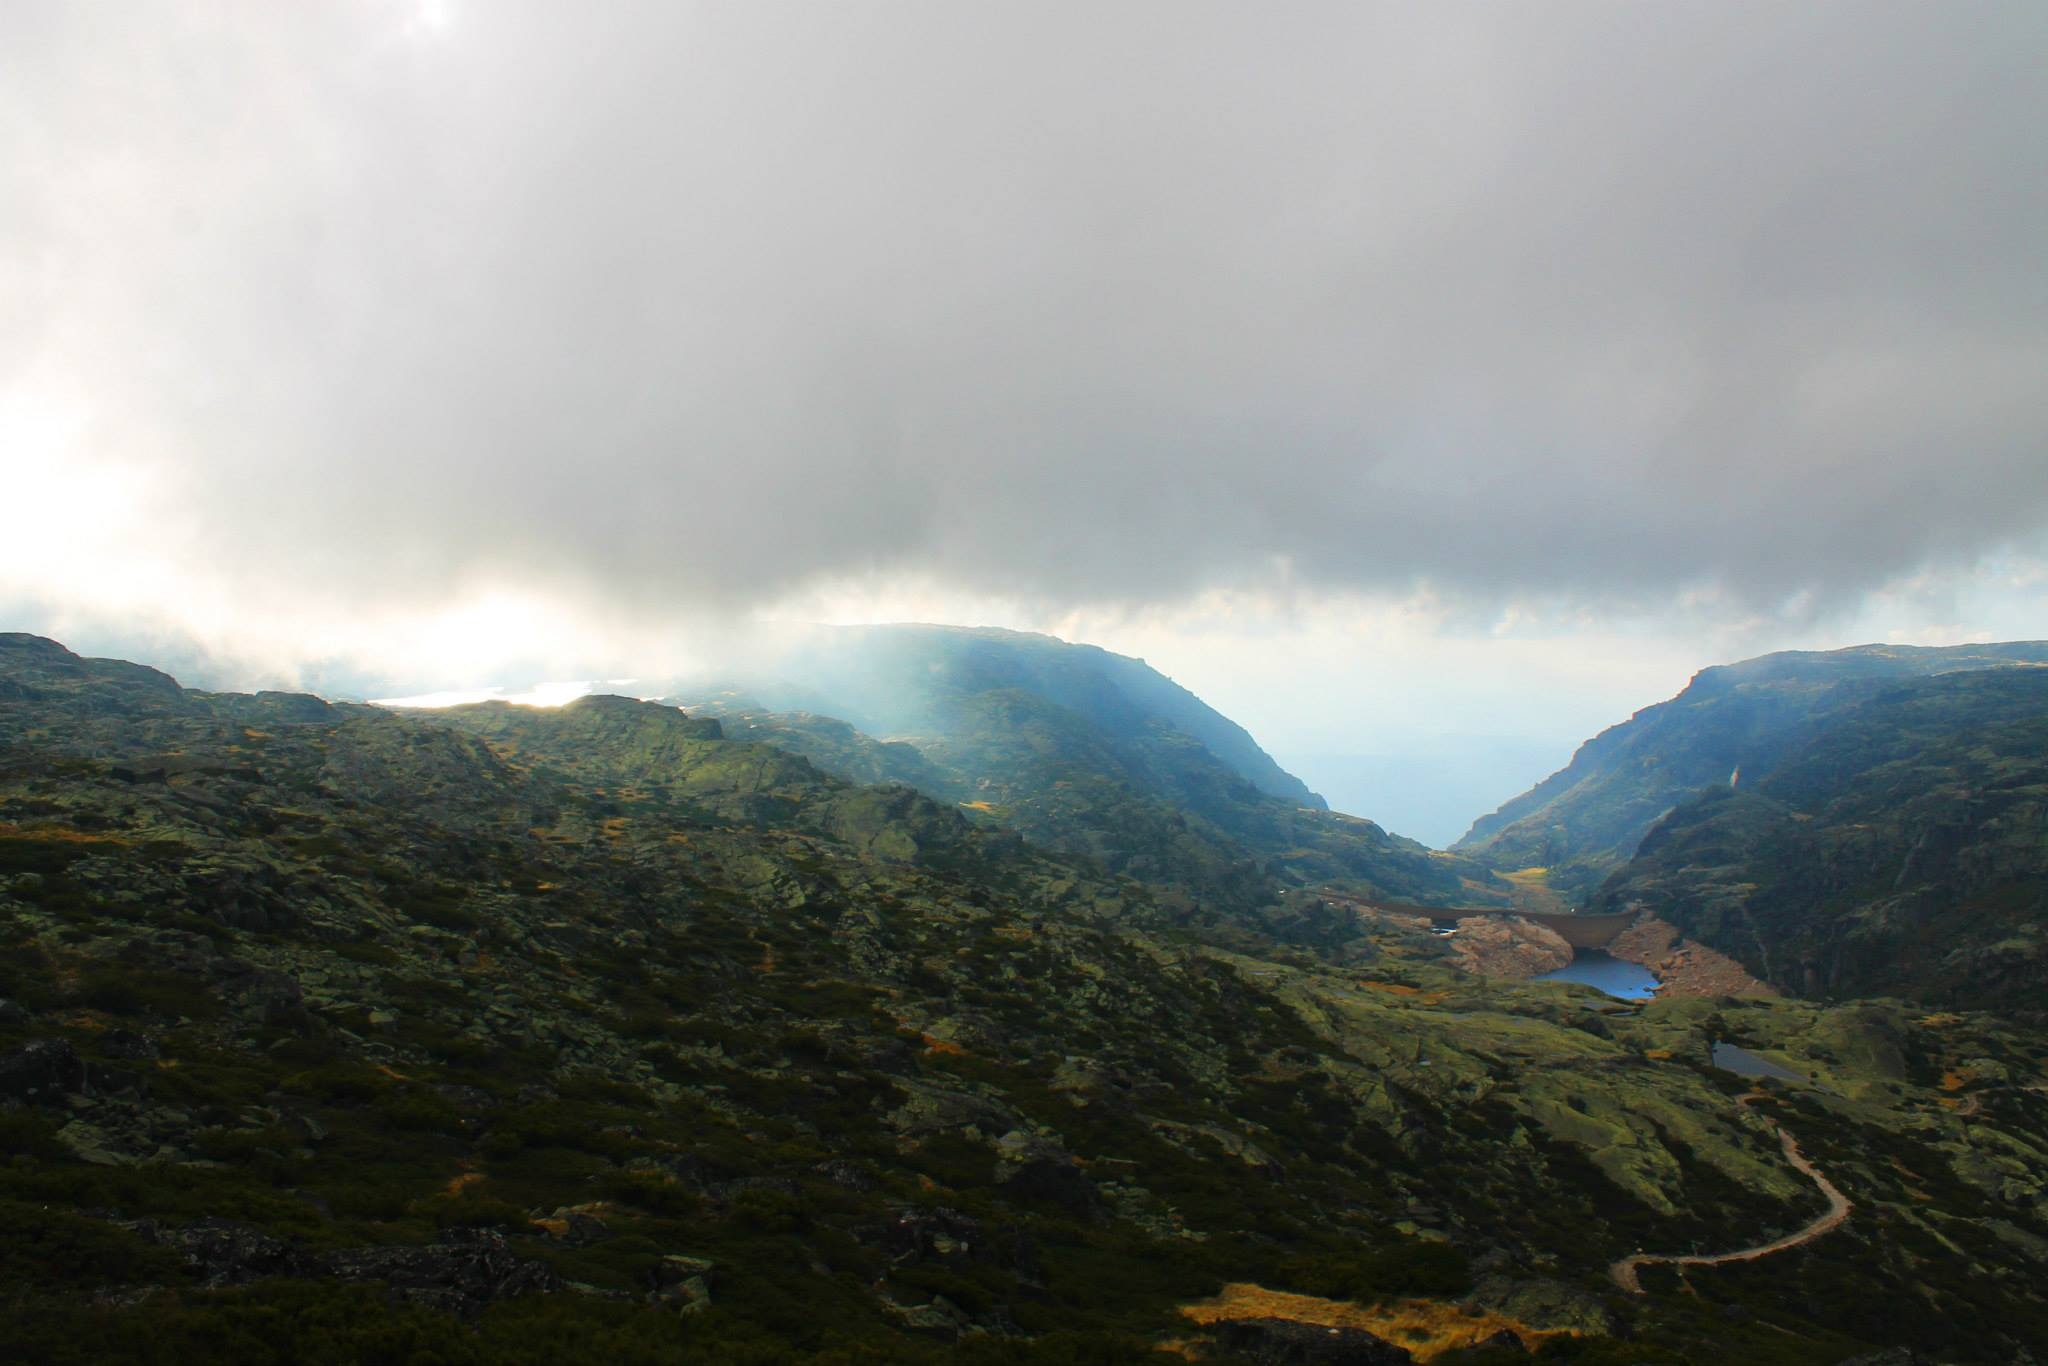
landscape, nature, mountain, cloud, mist, sunlight, morning, hill, valley, mountain range, weather, highland, ridge, alps, plateau, vista, fell, loch, serra, landform, star saw, geographical feature, atmospheric phenomenon, mountainous landforms